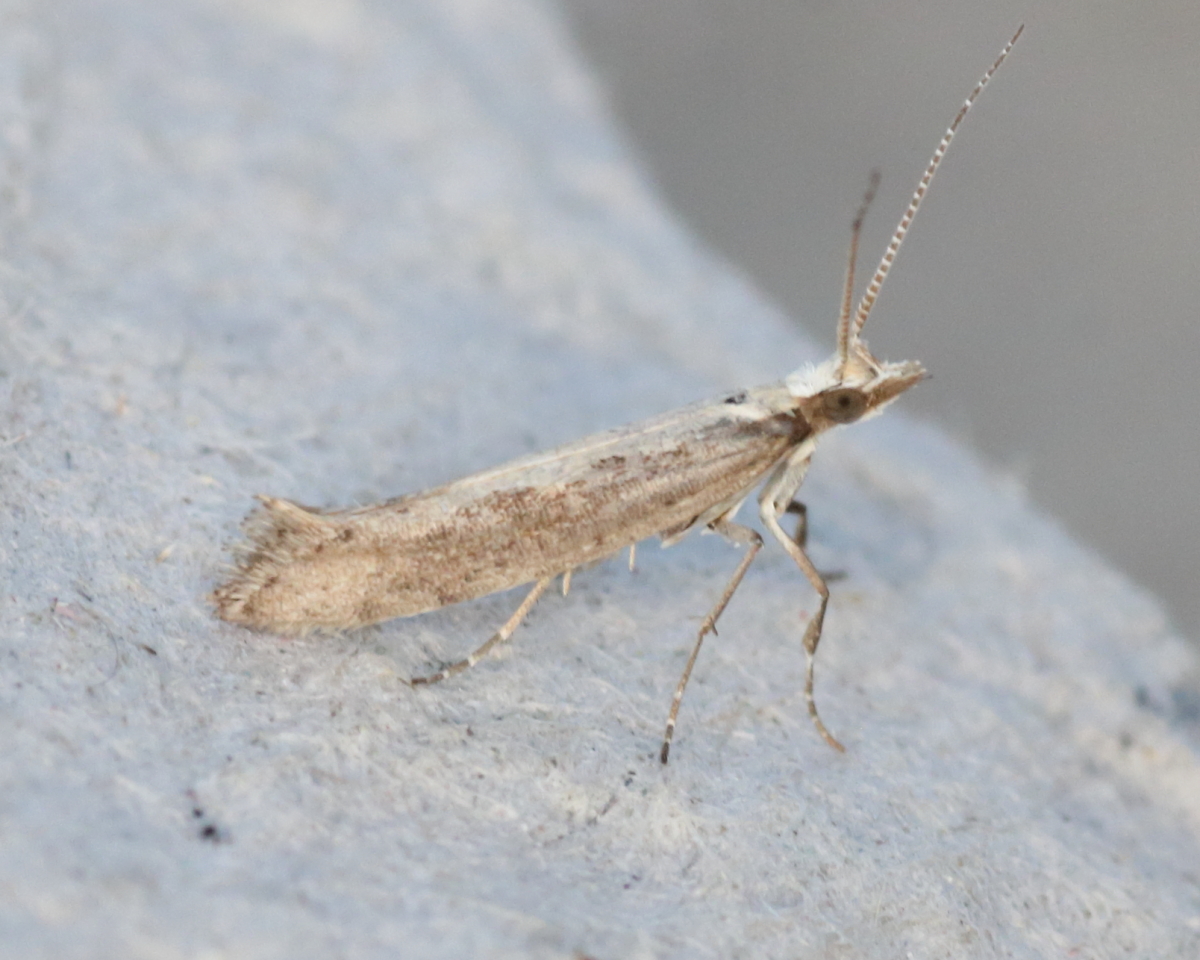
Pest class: diamondback_moth